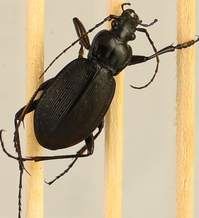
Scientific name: Carabus goryi
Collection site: Mountain Lake Biological Station NEON (MLBS), plot MLBS_001